Women Don't Owe You Pretty

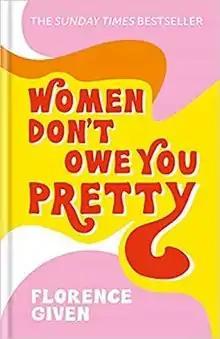
Front cover

Women Don't Owe You Pretty is a 2020 book by the British activist and illustrator Florence Given. On the topic of intersectional feminism, Given writes about relationships, body image and self-esteem for women. The book sold 100,000 copies within six months of publication and was listed on "The Sunday Times" bestsellers list for twelve consecutive weeks, peaking at second place.